Marsh Family

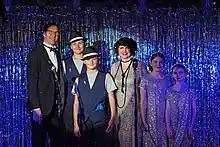
The Marsh Family performing in a "Mack the Knife (Prostate Cancer – Facts of Life)" music video filmed at the Moth Club in Hackney, London, on 8 November 2021 to raise money for Prostate Cancer UK. From left to right, are Ben, Alfie, Thomas, Danielle, Ella, and Tess Marsh.

During the COVID-19 pandemic, the family released many parodies of songs. They created their YouTube channel on 14 April 2020. Using a recording device they acquired during Christmas, the group performed a cover of the song "Under Pressure" without changing the lyrics as they felt it was appropriate for the pandemic. Moved by Black Lives Matter's overturning a slave trader's statue in Bristol, they created their own version of "Amazing Grace". To commemorate the safe completion of the children's grandfather's surgery in 2020, Ben Marsh composed the original piece "The Prostectomy Song". With "cheeky lyrics", the song included the verses, "With no prostate,//You can celebrate//You can contemplate,//You can weeeee!" Danielle Marsh's father, John Burn, had received a prostate cancer diagnosis in 2018. In "The Buy-in Eats Tonight", a February 2020 adaptation of "The Lion Sleeps Tonight", Thomas performed on the clarinet while Ella made "bat frequency high ahhs". The song reflects on how the family has become accustomed during the COVID-19 lockdown to ordering takeaway. Their May 2020 parody of "Moana"s "Where You Are" includes pessimistic commentary: "You'll be OK./If not you'll learn just to hide it./You must find happiness right where you are." "Have the New Jab", which parodies Leonard Cohen's "Hallelujah", contains "pointy humour" in its lyrics:Maybe there's a plan above to implant things into our blood